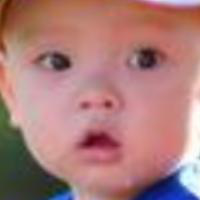
Age group: age 01-10